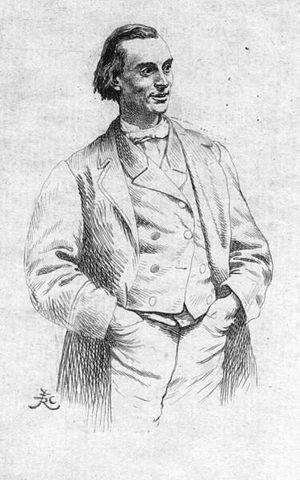
Joseph-Albert-Alexandre Glatigny, dit « Albert Glatigny », né à Lillebonne le 21 mai 1839 et mort à Sèvres le 16 avril 1873, est un poète, écrivain, comédien et dramaturge français. En 1917, il a reçu, à titre posthume, le prix de littérature de l’Académie française pour l’ensemble de son œuvre.